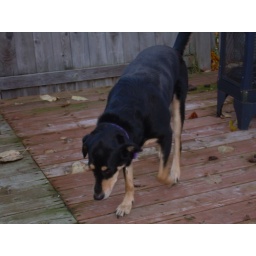
When I get home from work, the dogs and I play out in the yard. Trouble is looking for her football.